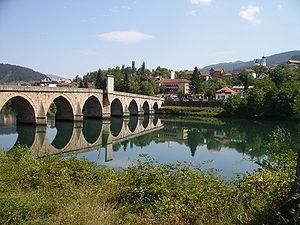
Cet article recense les monuments nationaux situés sur le territoire de la municipalité de Višegrad en Bosnie-Herzégovine et dans la République serbe de Bosnie. La liste établie par la Commission pour la protection des monuments nationaux compte 2 monuments nationaux inscrits sur la liste principale et 2 monuments inscrits sur une liste provisoire.